Juan Gabriel

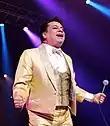
Juan Gabriel performing in 2014

Alberto Aguilera Valadez (7 January 1950 – 28 August 2016), known professionally as Juan Gabriel, was a Mexican singer-songwriter. Colloquially nicknamed Juanga and El Divo de Juárez, Juan Gabriel was known for his flamboyant style, which broke norms and standards within the Latin music industry. Widely regarded as one of the best and most prolific Mexican composers and singers of all time, he is considered a pop icon.